Bengali calendar

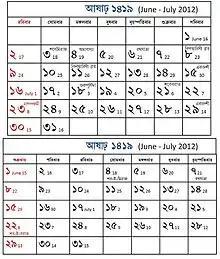
Two versions of the Bengali calendar. Top: the "Traditional version" followed in West Bengal; Below: the "Revised version" followed in Bangladesh.

The current Bengali calendar in the Indian states is based on the Sanskrit text "Surya Siddhanta". It retains the historic Sanskrit names of the months, with the first month as Baishakh. Their calendar remains tied to the Hindu calendar system and is used to set the various Bengali Hindu festivals.